Conservatorio Statale di Musica "Gioachino Rossini"

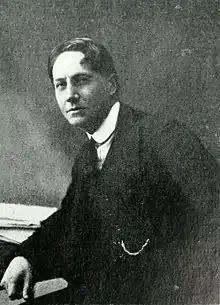
Composer Franco Alfano, Director of the conservatory from 1947 to 1950

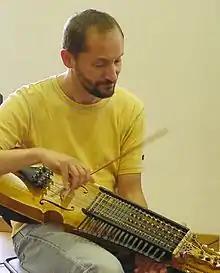
Alumnus Marco Ambrosini with his nyckelharpa

This list includes both graduates and musicians who are known to have studied for a time at the conservatory.